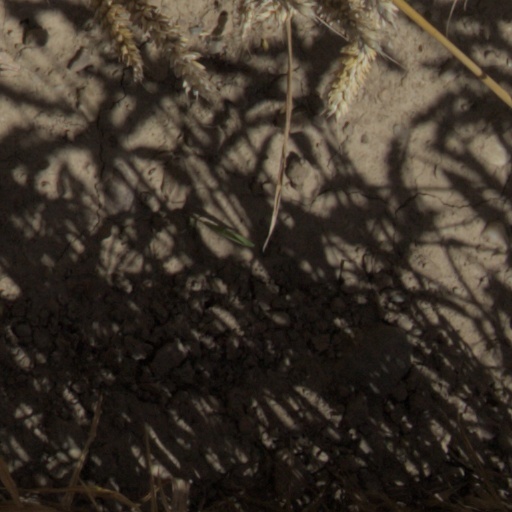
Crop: wheat